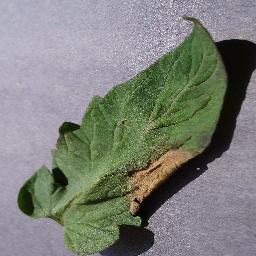
Label: Tomato___Late_blight